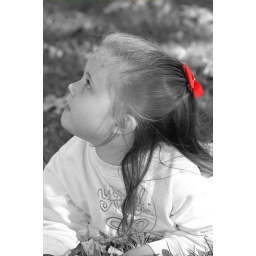
converted to black and white, bow left red in the hair